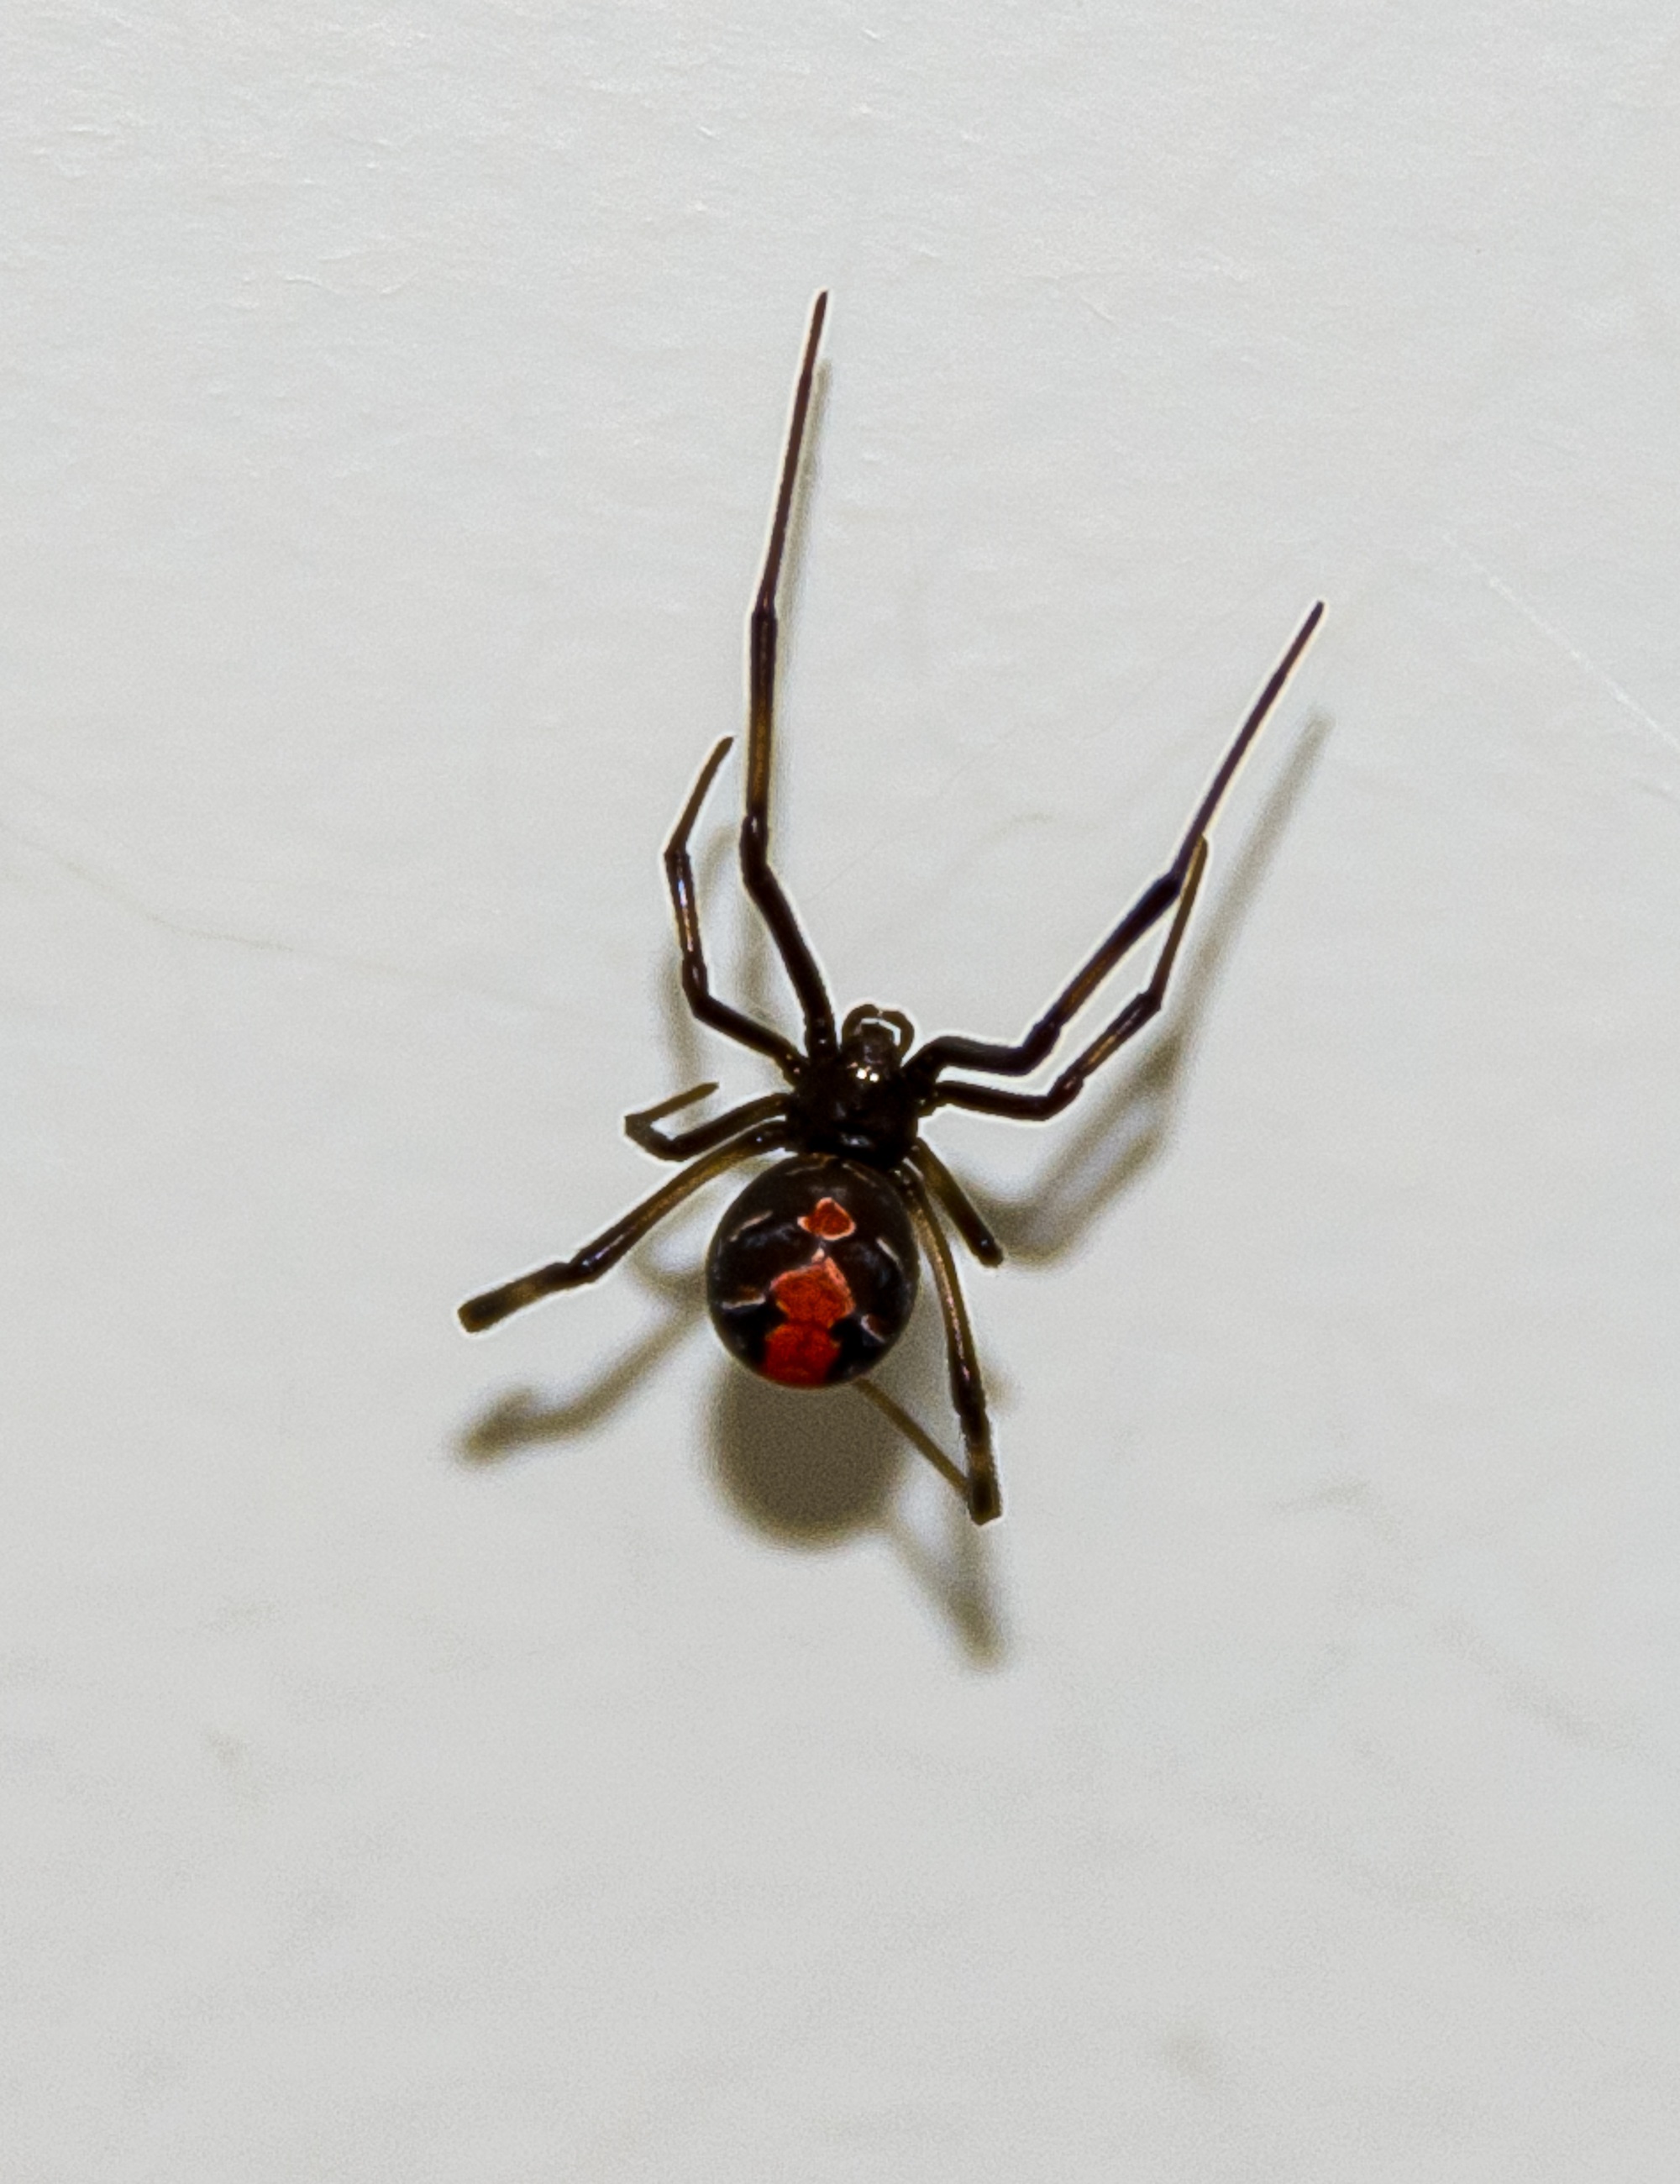
female, wild, red, insect, black, invertebrate, australia, spider, danger, arachnid, queensland, venomous, macro photography, arthropod, tangle web spider, red backed spider